National Christmas Tree (United States)

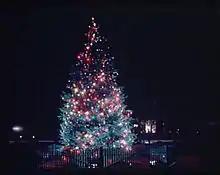
The National Community Christmas Tree in Lafayette Square, circa 1936 to 1938.

Coolidge threw a switch at 8 p.m. to light the tree. It was the only year a switch was used; before and since, a button has been pushed. Although the president did not address the people, he and Mrs. Grace Coolidge stayed to sing Christmas carols with the large crowd of several thousand. Jason Noble Pierce, pastor of the First Congregational Church, wrote a new Christmas carol, "Christmas Bells," which was dedicated to Mrs. Coolidge (the Coolidges' son, Calvin Jr., had died on July 7 from blood poisoning). The 70-voice First Congregational Church choir sang the carol for the Coolidges, accompanied by buglers and flute provided by the U.S. Army Band.